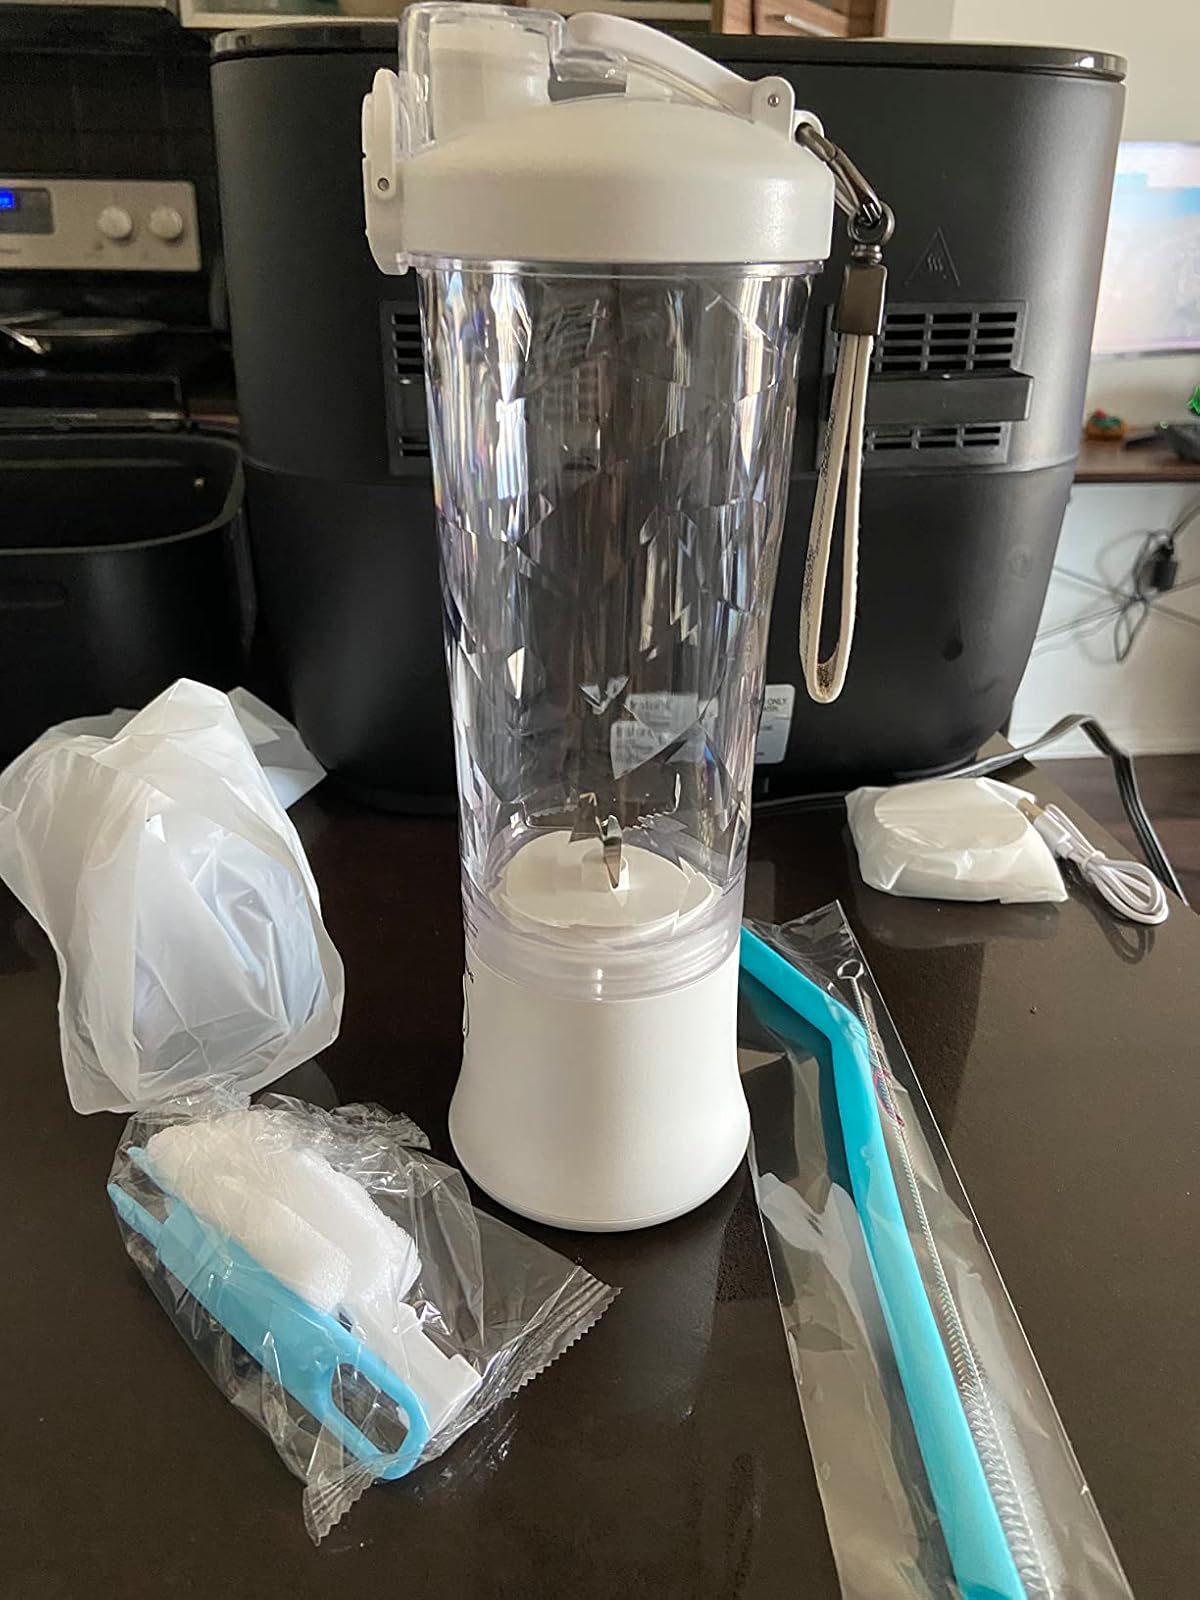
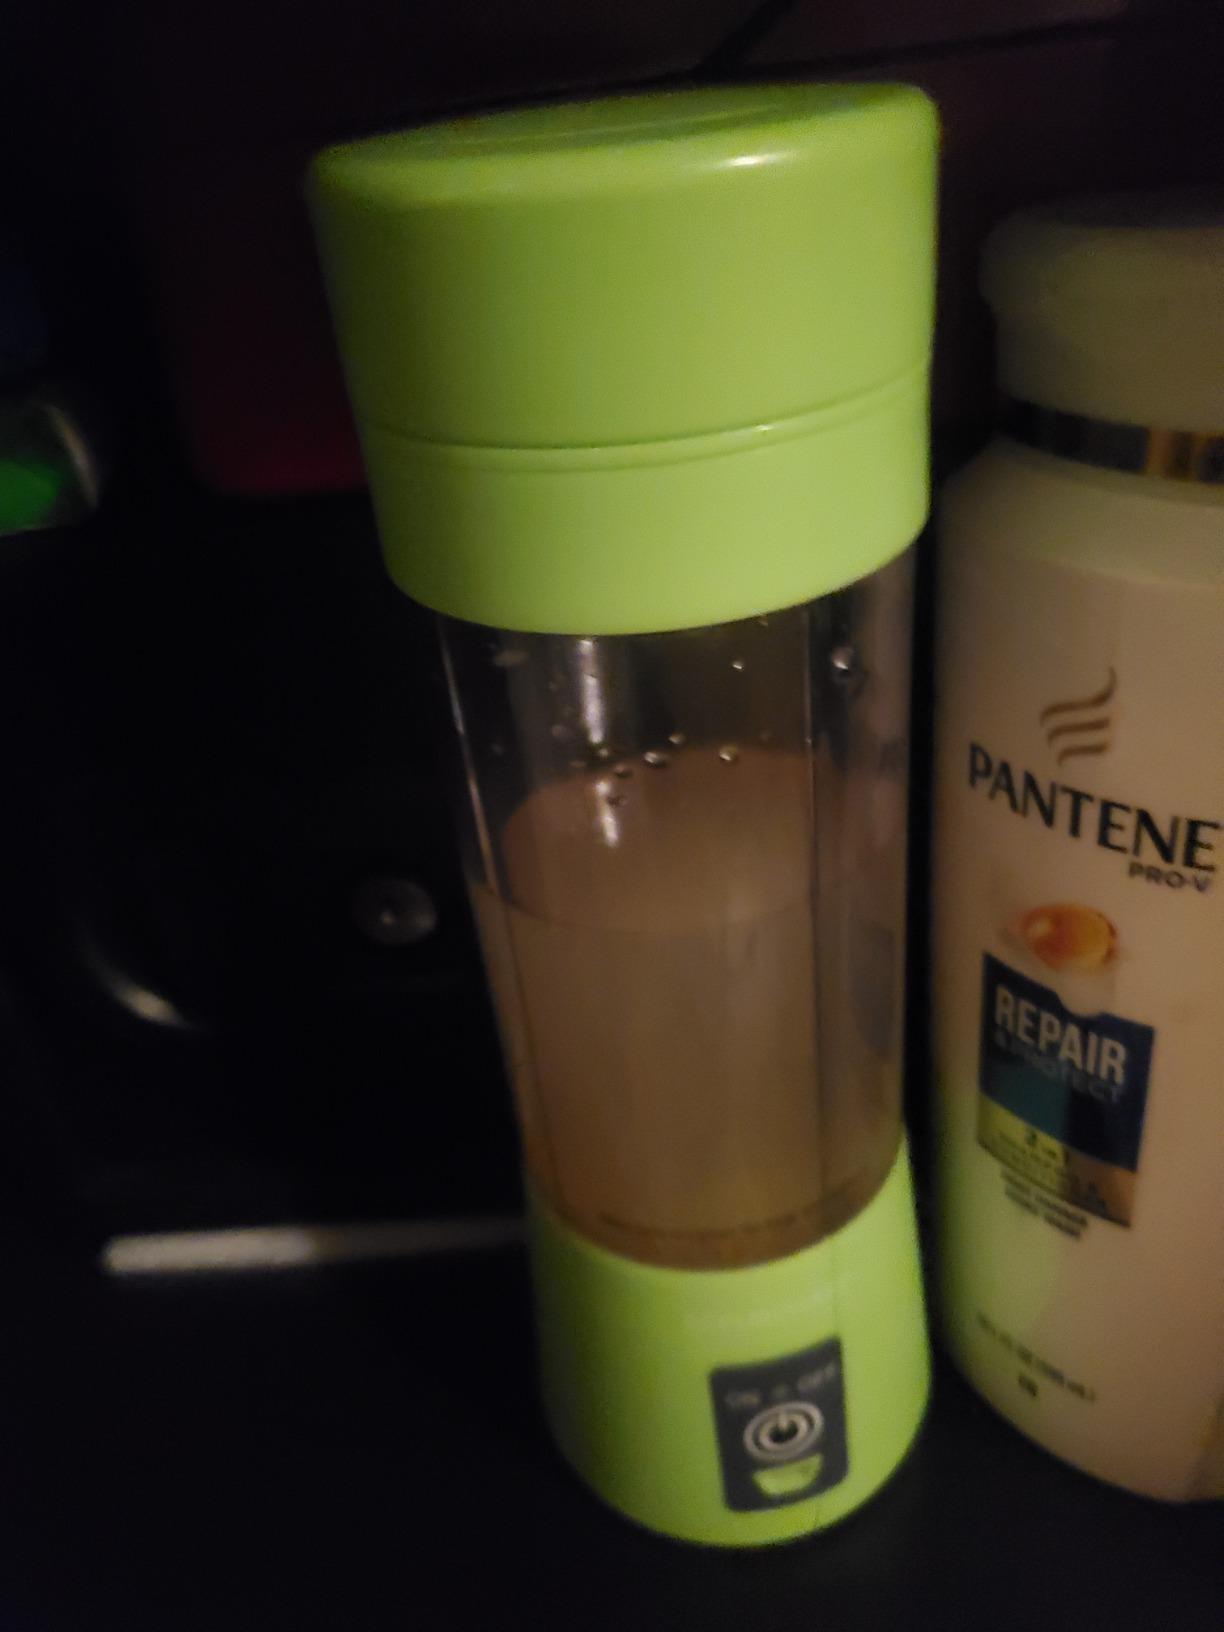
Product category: items_blender
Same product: no